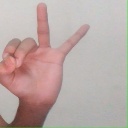
अक्षर: ण